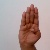
The image shows a hand gesture representing the letter 'B' in Indian Sign Language.